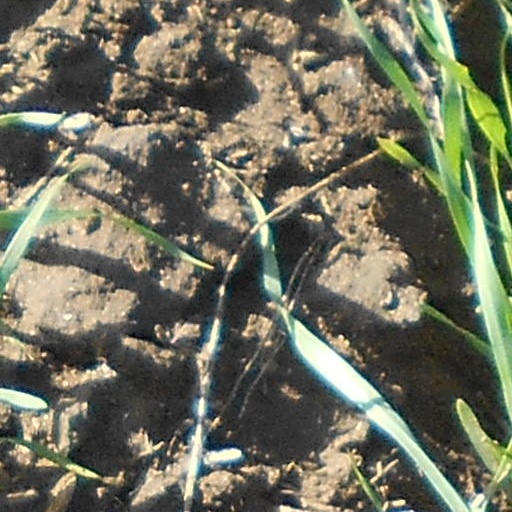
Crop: wheat